AEK V.C.

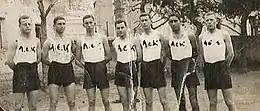
The volleyball team of 1932

The men's volleyball department of AEK was originally founded in the 1930s, but soon it was disbanded and reopened in 1967 by Jason Platsi. It then participated in the third category of Athens. Nevertheless, it was not maintained and was reconstituted in 1982 to participate again in the third category of Athens. Between 1985–86 the club participated in the second division and won promotion to the 1986–87 local first division.